Oromia Coffee Farmers Cooperative Union

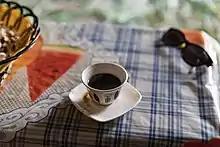
Oromia coffee ceremony

The OCFCU distributes six organic Arabica coffee beans. Oromia offers natural (un-washed) and washed coffee beans. These coffee beans come from six areas of Oromia: